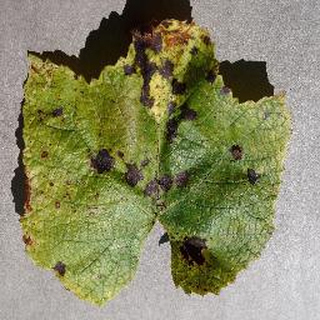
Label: grape_leaf_blight